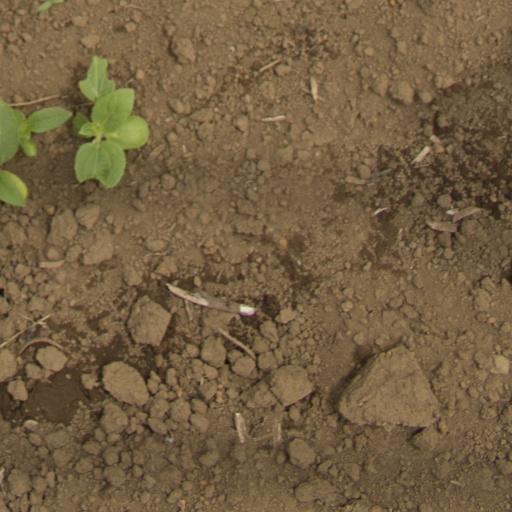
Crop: Jerusalem artichoke